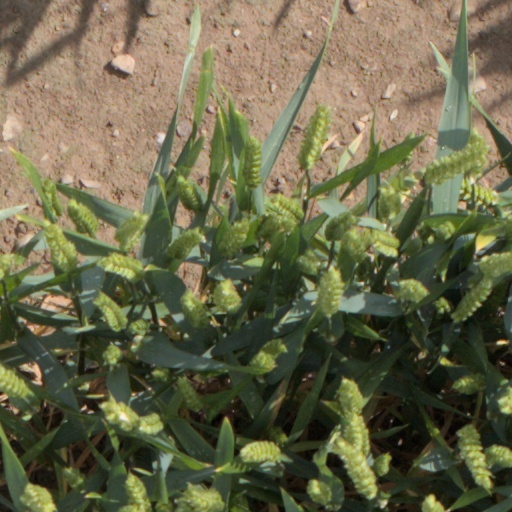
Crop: wheat